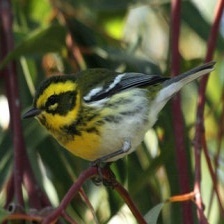
Species: TOWNSENDS WARBLER
Scientific name: SETOPHAGA TOWNSENDI